Perceval Gibbon

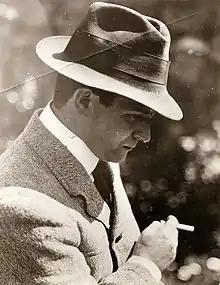
Perceval Gibbon, 1913

Perceval Gibbon (4 November 1879 – 30 May 1926) was an author and journalist, serving for the Rand Daily Mail in South Africa, as well as for other publications. Gibbon had travelled to South Africa in 1898, moved to the war front and became the representative of a syndicate of colonial newspapers at the outbreak of the Anglo-Boer War. He is best remembered for his short stories, which often contained an ironic twist at the end. Gibbon's influence on the work of later South African authors has been acknowledged. For instance, the fictional narrator of "Vrouw Grobelaar's Leading Cases" (1905) is said to be a forerunner of Herman Charles Bosman's character Oom Schalk Lourens.